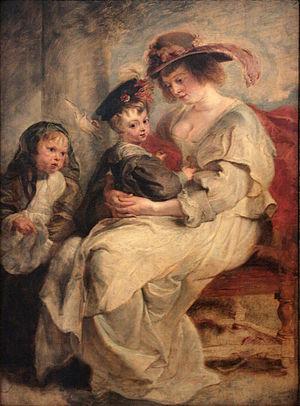
Le département des Peintures est l'un des huit départements qui composent le musée du Louvre. Il s'agit d'une des plus importantes et des plus célèbres collections du monde. Les collections du département des peintures sont spécialisées dans l'art européen du XIIIᵉ à la fin du XIXᵉ siècle. Cependant, à l'exception de la donation Hélène et Victor Lyon, l'essentiel des œuvres datant d'après 1848 sont exposées au musée d'Orsay. On peut noter que les peintures d'autres époques sont rattachées à d'autres départements. Par exemple, le département des Antiquités égyptiennes possède des peintures coptes.
Hélène Fourment et deux de ses enfants est un tableau du peintre Pierre Paul Rubens, exposé au Musée du Louvre, à Paris. Il a été composé entre 1635 et 1636. Il représente la femme du peintre avec deux de leurs enfants.